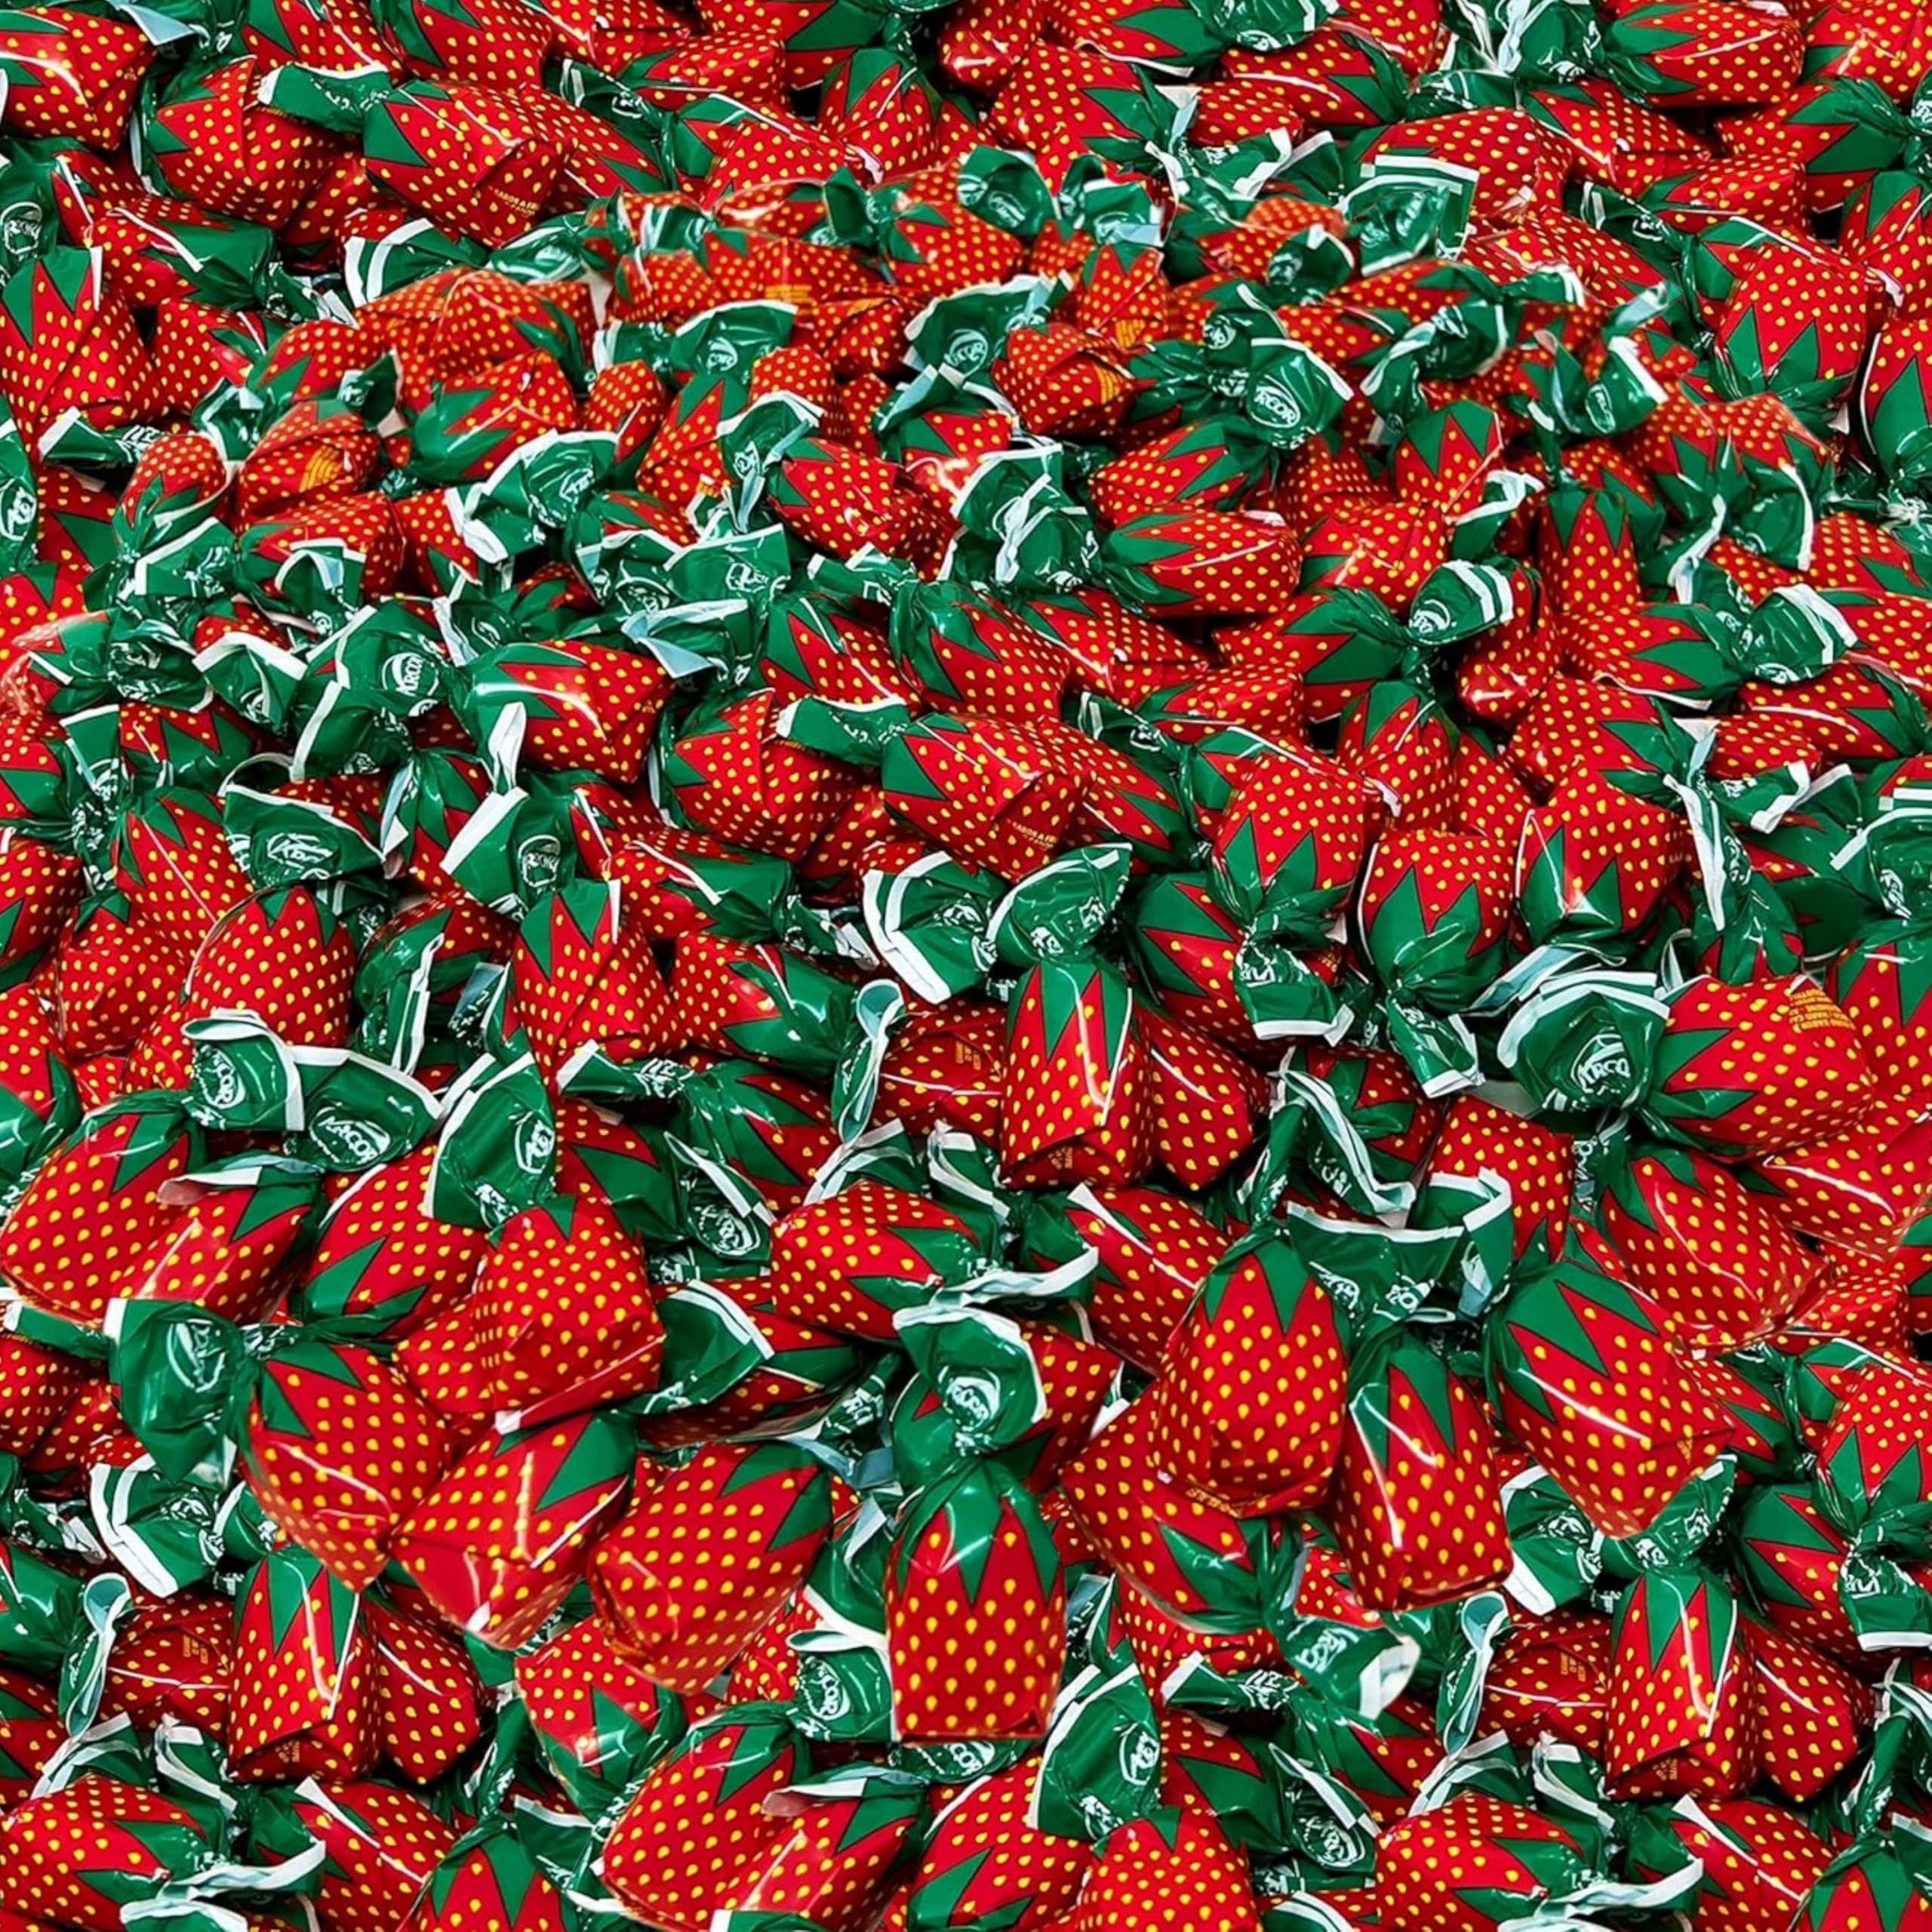
Item Name: Strawberry Filled Hard Candy - 6 lbs - Strawberry Flavored Bon Bons Filled with Chewy Strawberry Candy - Bulk American Vintage Candy Assortment - Individually Wrapped, 96 oz.
Bullet Point 1: FRESH STRAWBERRY FLAVOR: Deliciously sweet with a crisp, natural strawberry flavor, and filled with chewy strawberry candy.
Bullet Point 2: INDIVIDUALLY WRAPPED: Each candy is individually wrapped for maximum freshness and hygiene. A safe option for Halloween candy, Birthday piñatas, or candy bowls!
Bullet Point 3: PREMIUM PACKAGING: Our sweet assortments are well packaged in premium quality plastic bags to keep in your candy assortment fresh for months!
Bullet Point 4: PEANUT FREE: Enjoy worry free snacking for you and your kids. Every piece of candy is peanut free and is made in a tree nut free facility.
Bullet Point 5: MADE IN ARGENTINA: The source of some of the most high quality and delicious candy in the world!
Product Description: add add-ons addon adult amazon ameican amercain amircan amirican anti anytime arco arcos asorted baby bagged bavarian berries big biggest bite bites bom bond bowl box boxes brach braches buds buffet buffett bul buld bull bundle bundles business businesses buttons candie canival case cases center centers chap cheapest claasic classroom clearance clerance colored colorful confections day deals discount drop dulces end english factory family fashined fashion fashions fasioned favors fill filler fillers filling fin find fres full giant good gormet grab gramma grandma grandpa grannies grannys haloween hand holiday holloween hrad huge indivdual indiviual indvidual italian item items juice jumbo kandy large liquid lots melts miniature miniture mix mult multipack nice old-fashioned oldschool ols packed part people pieces piñata piniata pound pounds rated really regular retail rock russel sale same school seller sellers selling series shape shapes shipping shower single sized soft stocking stovers strawberries strawbery stress stuffers subcribe subscribe sucking surpise surprise sweets tasting tin tiny top traditional treat treats unwrapped vegan wedding whole wraped wrapper bulk
Value: 96.0
Unit: Ounce

Price: 36.99